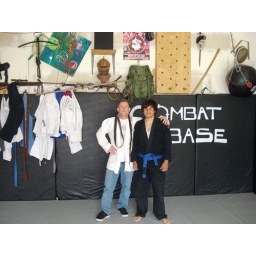
The day I was promoted to blue belt by my coach Chris Haueter at The Garage